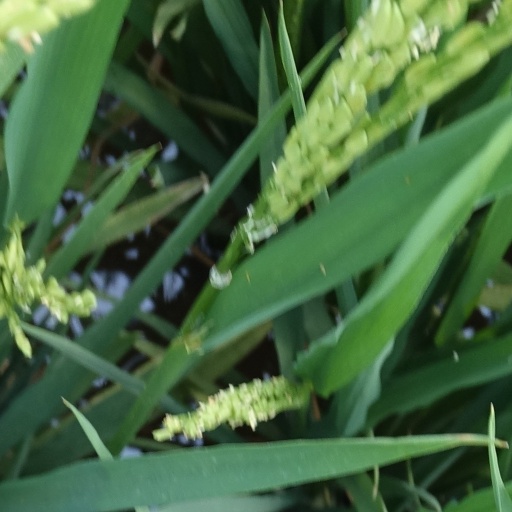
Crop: rice